Battle of Tarawa

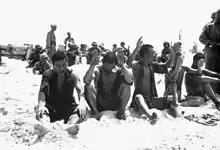
Japanese prisoners of war

For the next several days the 2nd Battalion, 6th Marines moved up through the remaining islands in the atoll and cleared the area of Japanese, completing this on 28 November. The 2nd Marine Division started shipping out soon after and were completely withdrawn by early 1944.